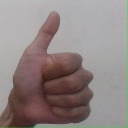
अक्षर: थ